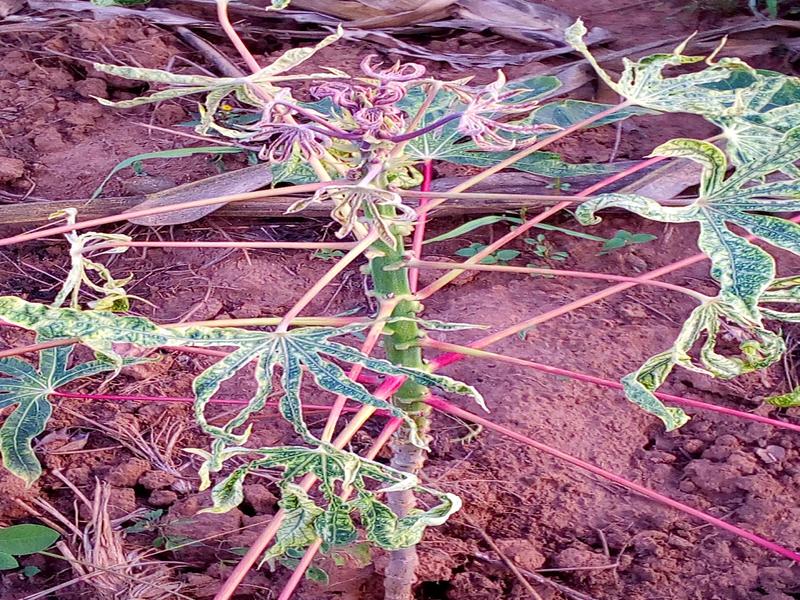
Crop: cassava
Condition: mosaic_disease